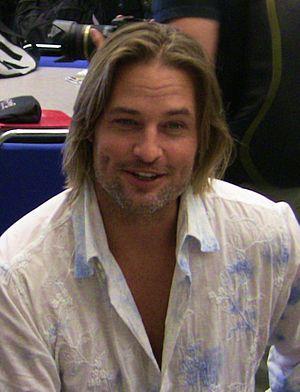
Colony est une série télévisée américaine de science-fiction en 36 épisodes de 42 minutes créée par Carlton Cuse et Ryan Condal, diffusée entre le 14 janvier 2016 et le 25 juillet 2018 sur USA Network et en simultané sur Bravo! au Canada.